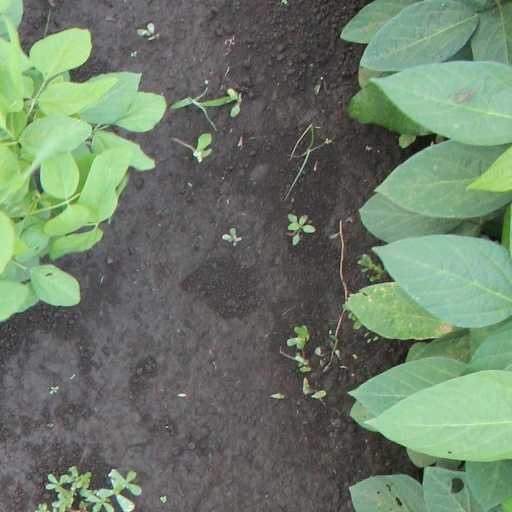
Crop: soybean